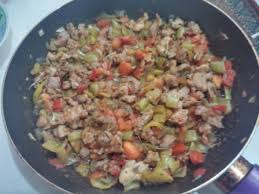
Yemek: et_sote